Schipfe

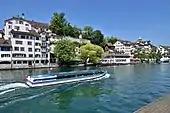
Lindenhof hill fortification and Schipfe as seen from Limmatquai

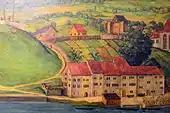
"Schipfe" and Lindenhof-Sihlbühl, early 16th century, Hans Leu the Elder

Schipfe belongs to the historic area on the left hand shore of the Limmat, located on the west side of the Lindenhof-Sihlbühl hill downstream from the ancient bridges Münsterbrücke and Rathausbrücke, Zurich between the present Limmatquai and the prehistoric Lindenhof hill.